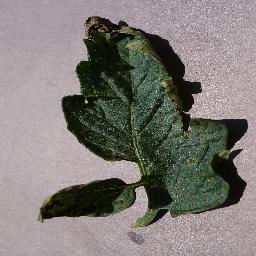
Label: Tomato___Septoria_leaf_spot